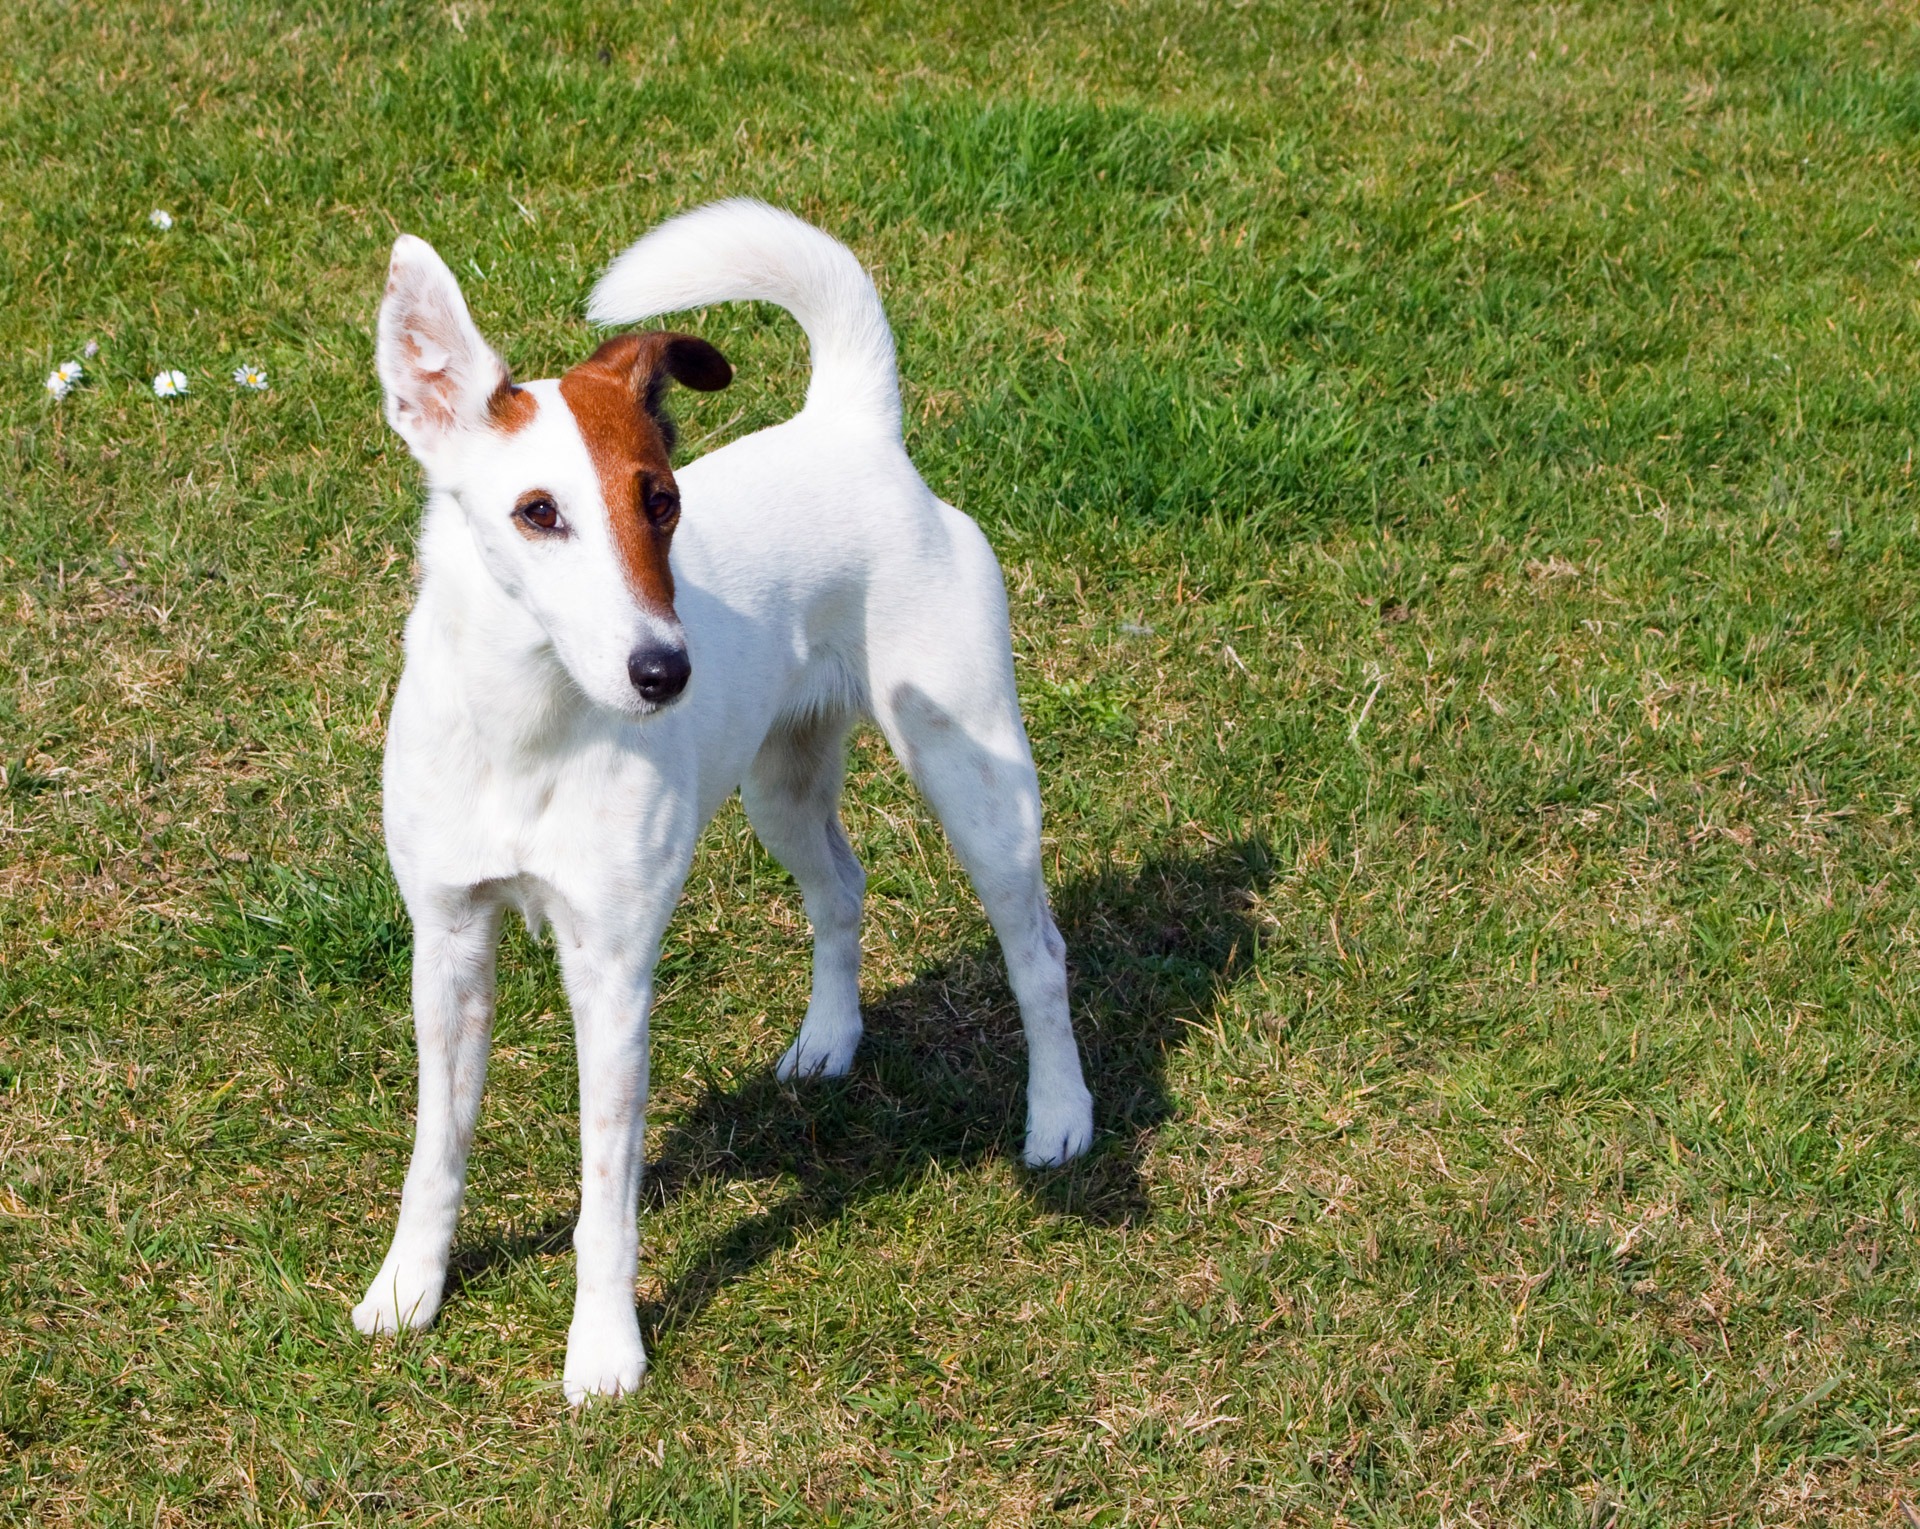
grass, dog, animal, cute, canine, photo, standing, pet, mammal, outdoors, vertebrate, beautiful, image, terrier, breed, nobody, dog like mammal, animal sports, dog sports, smooth fox terrier, fox terrier